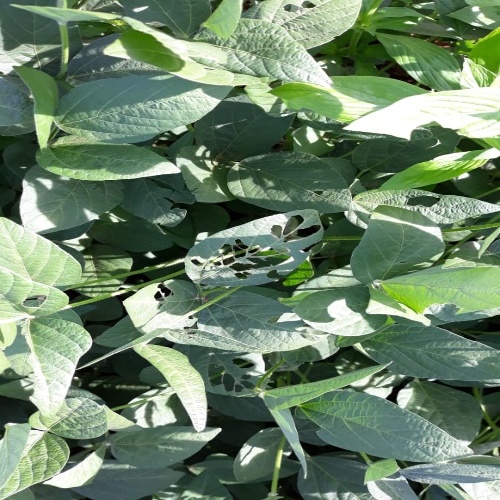
Label: Caterpillar